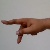
The image shows a hand gesture representing the letter 'P' in Indian Sign Language.